Karin Knapp

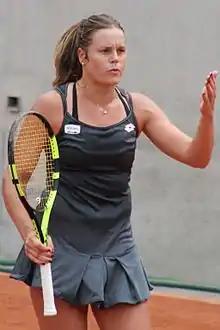
Knapp at the 2016 French Open

Knapp returned to action in March at the Miami Open. She lost in the first round to Yanina Wickmayer. In Poland at the Katowice Open, Knapp was defeated in the first round by Naomi Broady.